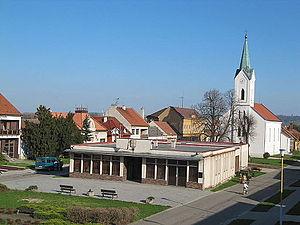
Huštěnovice est une commune du district d'Uherské Hradiště, dans la région de Zlín, en République tchèque. Sa population s'élevait à 991 habitants en 2018.